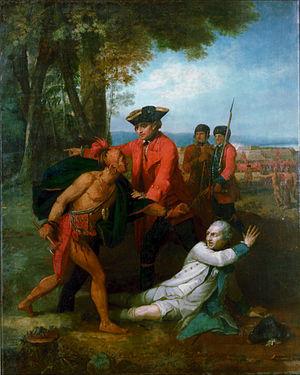
Le Général Johnson sauvant un officier français blessé du tomahawk d'un Indien d'Amérique du Nord est un tableau réalisé par Benjamin West entre 1764 et 1768. Il présente la particularité de montrer un événement historique tel que pouvait le voir un artiste contemporain natif de Pennsylvanie, qui peignait peu de temps après les faits. Il fait aujourd'hui partie de la collection du Derby Museum and Art Gallery.
La guerre de la Conquête est le nom donné au Québec au théâtre militaire nord-américain avant et pendant la guerre de Sept Ans. Aux États-Unis, on désigne fréquemment ce conflit sous l'appellation de French and Indian War. Elle voit s'affronter les Français, leurs milices de la Nouvelle-France et leurs alliés amérindiens d'un côté, et les Britanniques, leurs milices américaines et leurs alliés iroquois de l'autre, pour la domination coloniale de l'Amérique du Nord. Les hostilités commencent en 1754, deux ans avant le déclenchement de la guerre de Sept Ans en Europe, lors d'accrochages dans la vallée de l'Ohio.
Jean-Armand Dieskau, baron de Dieskau, né en 1701 en Saxe, mort en 1767 à Suresnes, est un officier français d'origine saxonne.
La bataille du lac George a été livrée le 8 septembre 1755 dans le nord de la colonie de New York. La bataille fait partie du théâtre nord-américain de la guerre de Sept Ans. Les forces britanniques, aidées par 300 Mohawks et leur chef de guerre, le « Roi Hendrick », ont gagné la bataille.